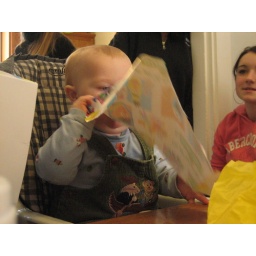
5 cupcakes and two bottles of juice later he flipped the coffee table and punched a hole in the wall.